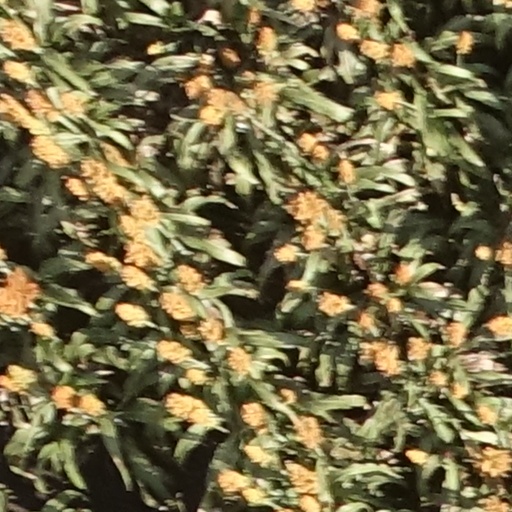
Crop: sorghum